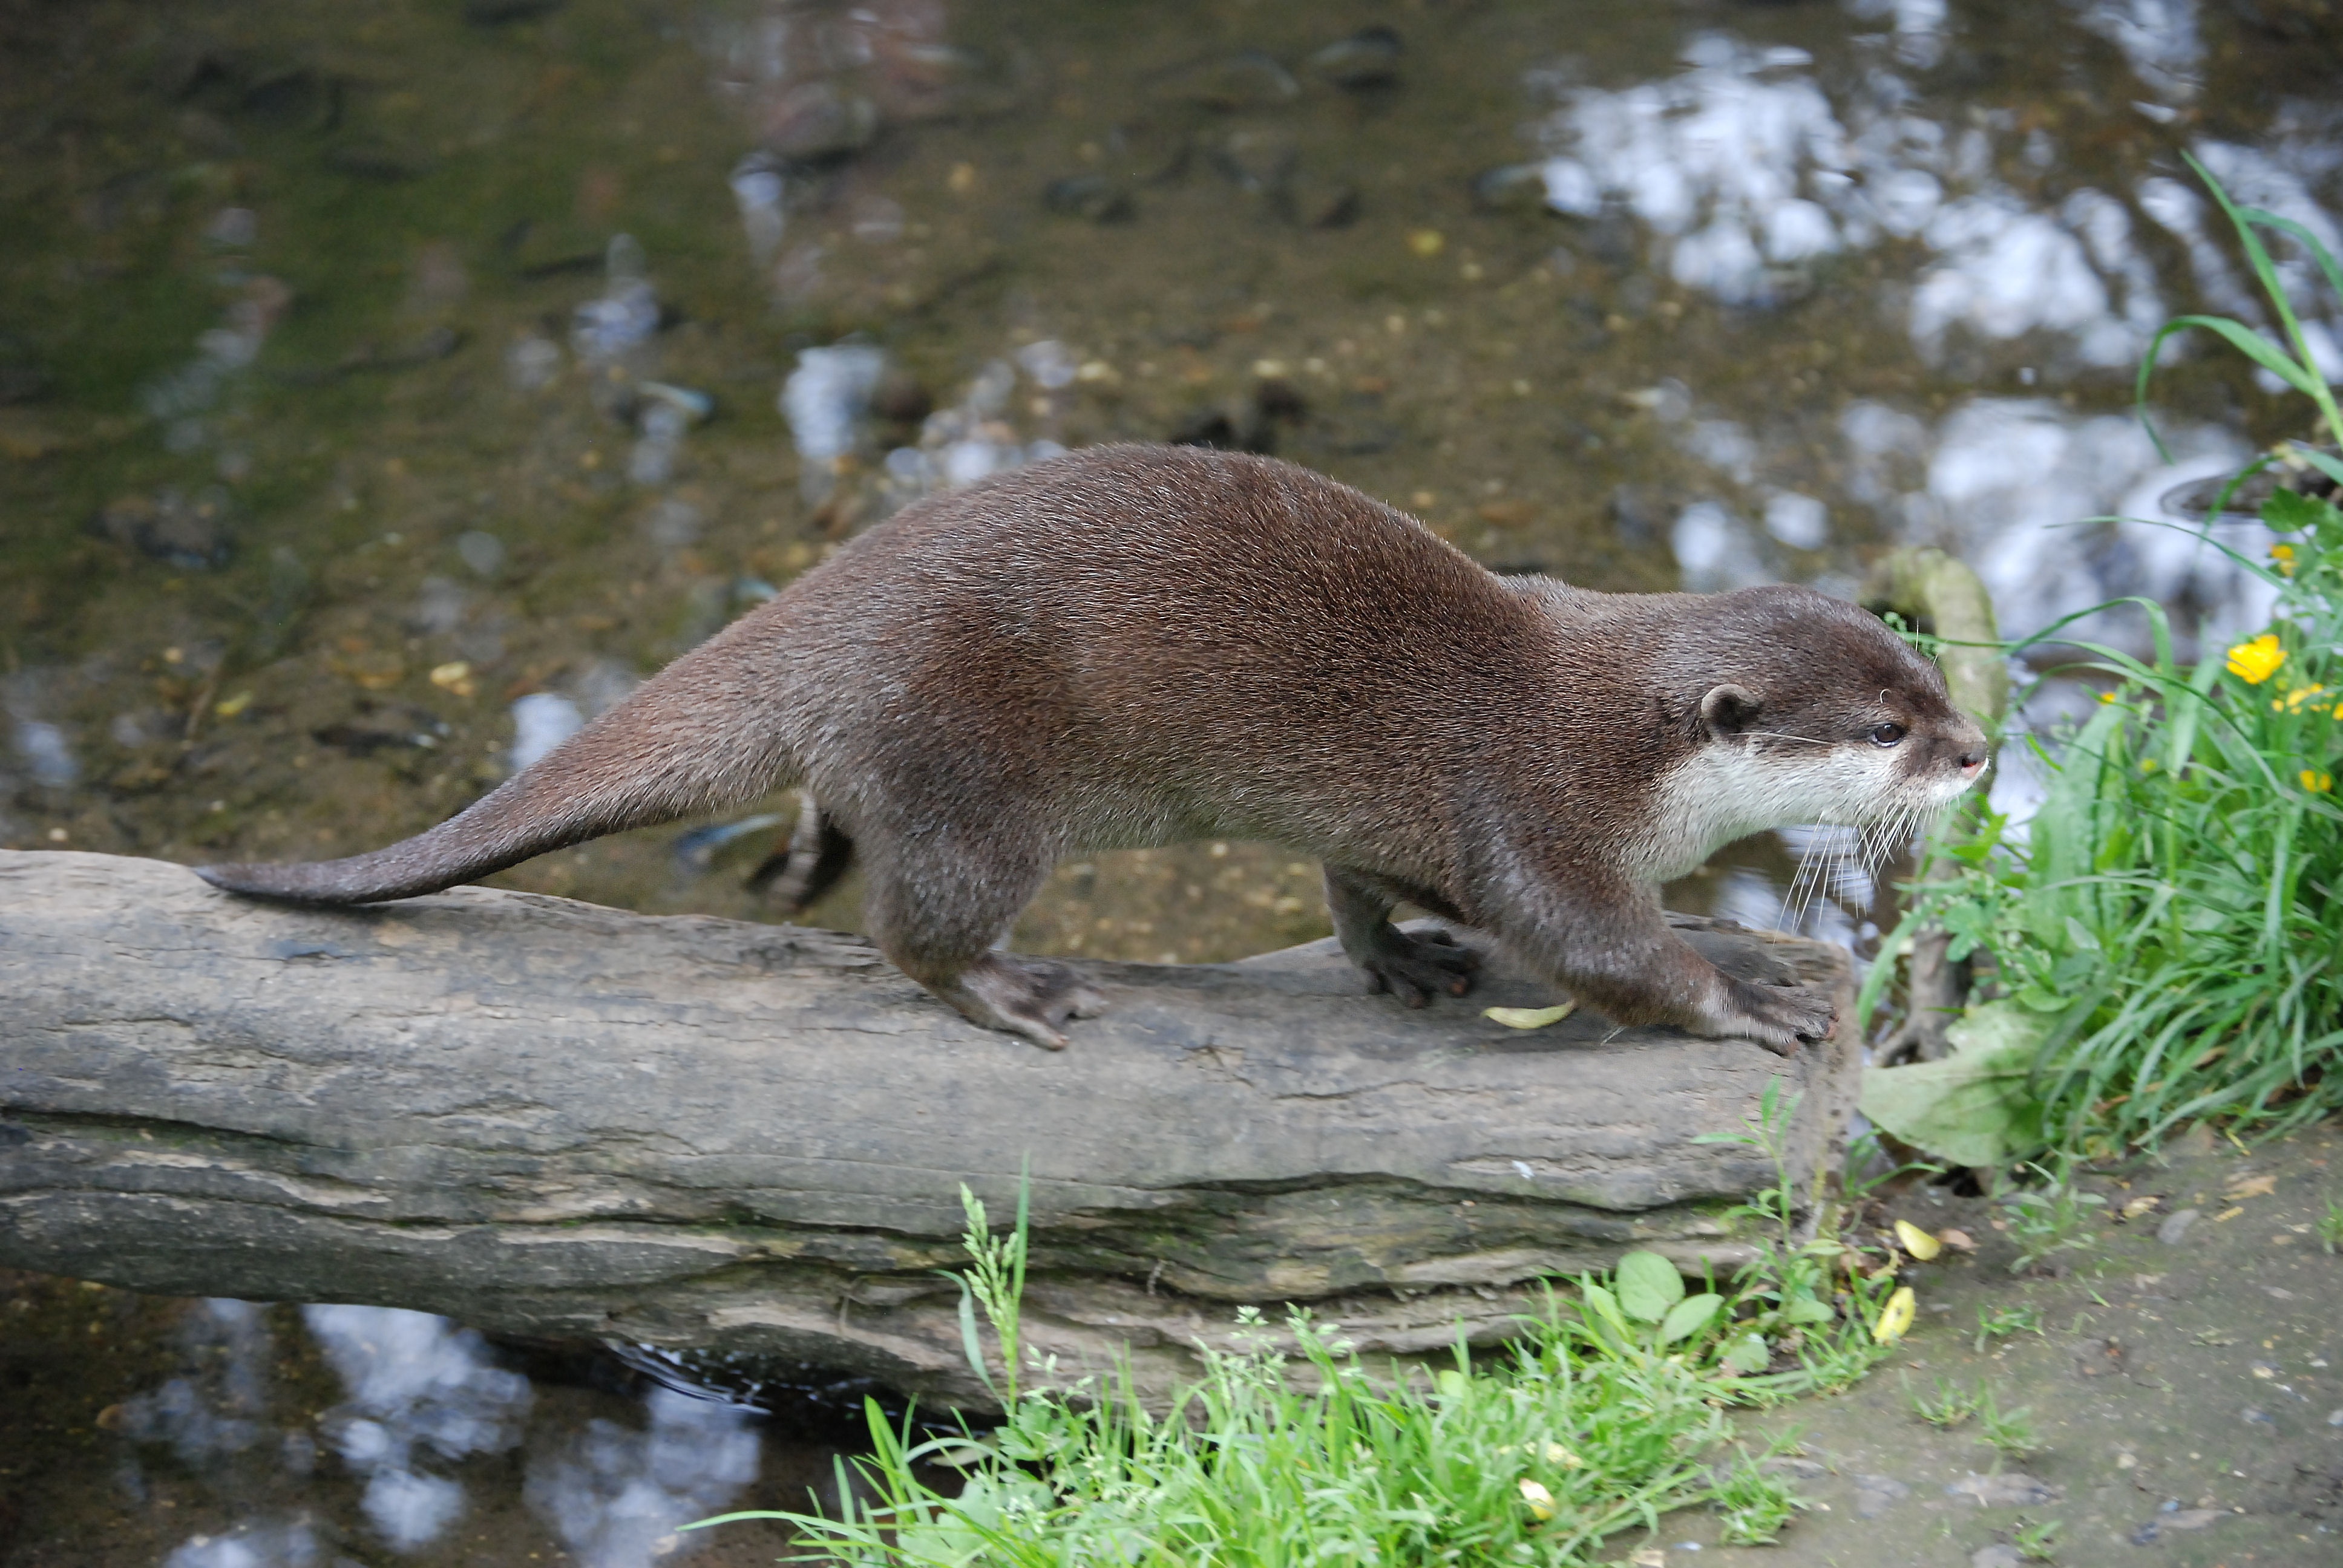
wildlife, zoo, mammal, fauna, outdoors, vertebrate, otter